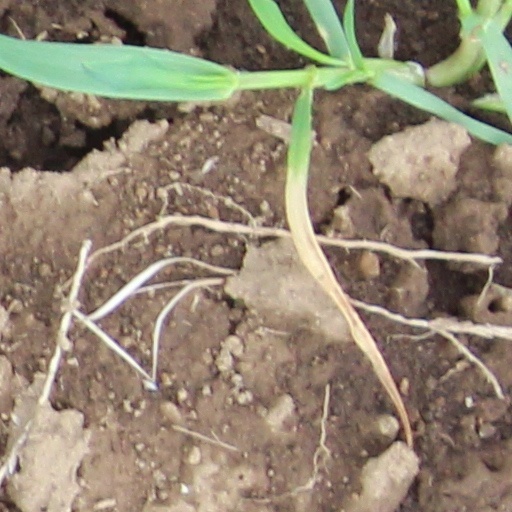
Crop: wheat